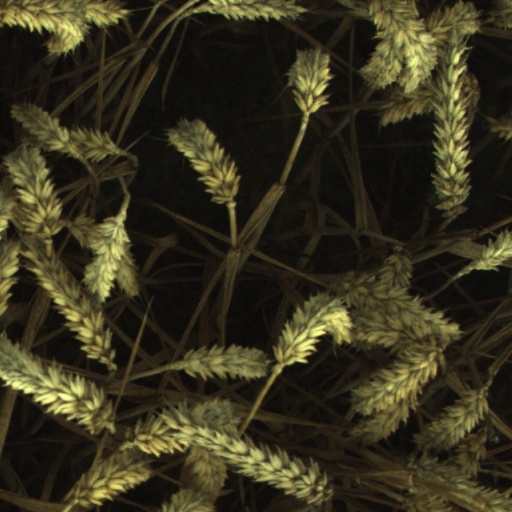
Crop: wheat